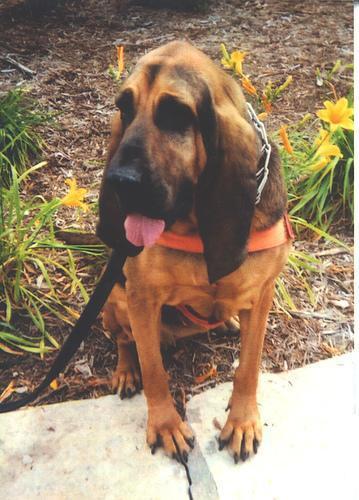
bloodhound